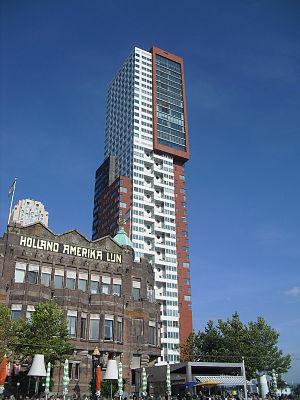
Le Kop van Zuid est un quartier de Rotterdam situé sur la rive sud de la Nouvelle Meuse, en face du centre de la ville. Le quartier est relativement jeune et comprend la pointe Wilhelminapier et le V délimité par la rue Rosestraat et la ligne de chemin de fer Rotterdam-Dordrecht, d'une part, et la Hilledijk, la rue Hillestraat, et le port Rijnhaven d'autre part.